Polish Armed Forces

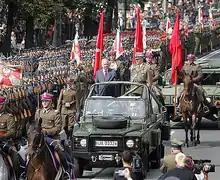
President of Poland inspecting troops during the Armed Forces Day parade in Warsaw, 2007

Pursuant to the national security strategy of Poland, the supreme strategic goal of Poland's military forces is to ensure favourable and secure conditions for the realization of national interests by eliminating external and internal threats, reducing risks, rightly assessing undertaken challenges, and ably using existing opportunities. The Republic of Poland's